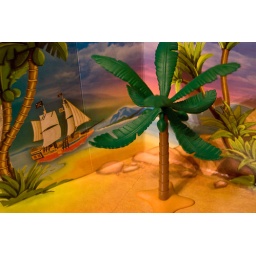
It's a coconut tree in box #1